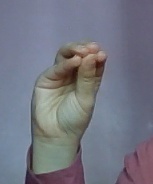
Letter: ha